Guirguillano

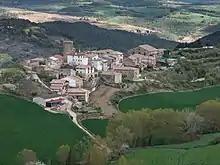
View of Guirguillano

Guirguillano (Basque: "Girgillao") is a town and municipality located in the province and autonomous community of Navarre, northern Spain.